Environmental issues with coral reefs

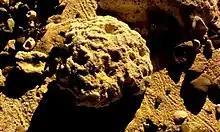
Some coral reefs are experiencing hypoxia which can lead to bleaching and mass coral die-offs

There has been a severe increase in mass mortality events associated with low oxygen causing mass hypoxia with the majority having been in the last 2 decades. The rise in water temperature leads to an increase in oxygen demand and the increase for ocean deoxygenation which causes these large coral reef dead zones. For many coral reefs, the response to this hypoxia is very dependent on the magnitude and duration of the deoxygenation. The symptoms can be anywhere from reduced photosynthesis and calcification to bleaching. Hypoxia can have indirect effects like the abundance of algae and spread of coral diseases in the ecosystems. While coral is unable to handle such low levels of oxygen, algae is quite tolerant. Because of this, in interaction zones between algae and coral, increased hypoxia will cause more coral death and higher spread of algae. The increase mass coral dead zones is reinforced by the spread of coral diseases. Coral diseases can spread easily when there are high concentrations of sulfide and hypoxic conditions. Due to the loop of hypoxia and coral reef mortality, the fish and other marine life that inhabit the coral reefs have a change in behavioral in response to the hypoxia. Some fish will go upwards to find more oxygenated water, and some enter a phase of metabolic and ventilatory depression. Invertebrates migrate out of their homes to the surface of substratum or move to the tips of arborescent coral colonies.